Kool...Sakkath Hot Maga

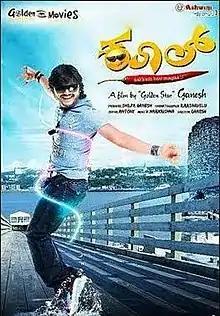

Kool...Sakkath Hot Maga ( "Cool...Very Hot Kid") is a 2011 Indian Kannada-language romance film starring Ganesh and Sana Khan. The film marks the directorial debut of Ganesh and Kannada acting debut of Sana Khan. His wife, Shilpa Ganesh produced this movie under the home banner 'Golden Movies' marking her debut as producer. V. Harikrishna has composed the music and a long associate, Ratnavelu works as the cameraman.